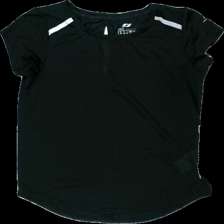
View: front
Type: T-shirt
Category: Ladies
Brand: Not in the list
Brand text on label: pro touch
Colors: Black, White
Material: 100% polyester
Cut: Regular
Size: 36
Season: All
Trend: Sports
Damage location: middle center
Price range: 50-100
Recommended usage: Reuse
Description: svart tränings t-shirt